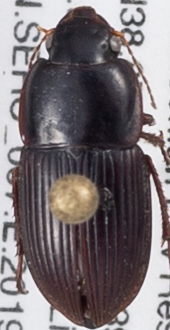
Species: Anisodactylus dulcicollis
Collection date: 2019-06-13
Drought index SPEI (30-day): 0.072
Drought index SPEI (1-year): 2.09
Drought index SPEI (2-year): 2.01